Gunbai

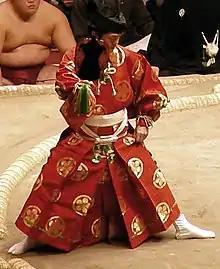
A sumo wielding a

It is also a key accessory of a (referee) in professional sumo. The main use is at the end of a bout, when the decides the victor and points the to either the east or west position (each wrestler is assigned to start from either the east or west position each tournament day). Reflecting this, the 's decision itself is often informally referred to as a "". If this is called into question and the judges hold a consultation, a decision to uphold the 's judgement is announced as , while a decision to overturn it is . In modern times, all will take either the family name Kimura or Shikimori as their professional name, depending on the tradition of the stable that they join. There are exceptions to this naming convention, but they are rare. Additionally, there are different styles to how a will hold his depending on which family he is in. The Kimura family hold their with their palm and fingers faced up, while the Shikimori will hold theirs with their palm and fingers faced down.